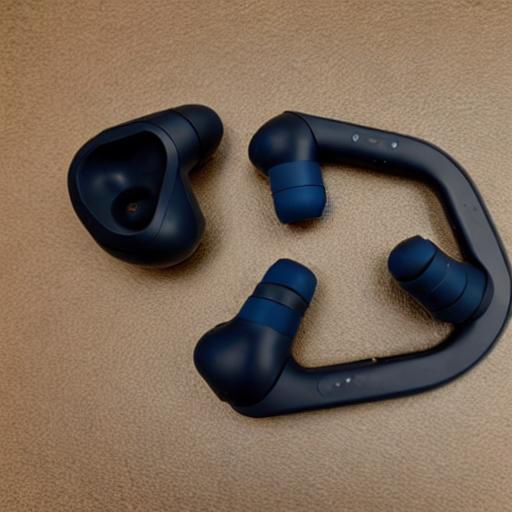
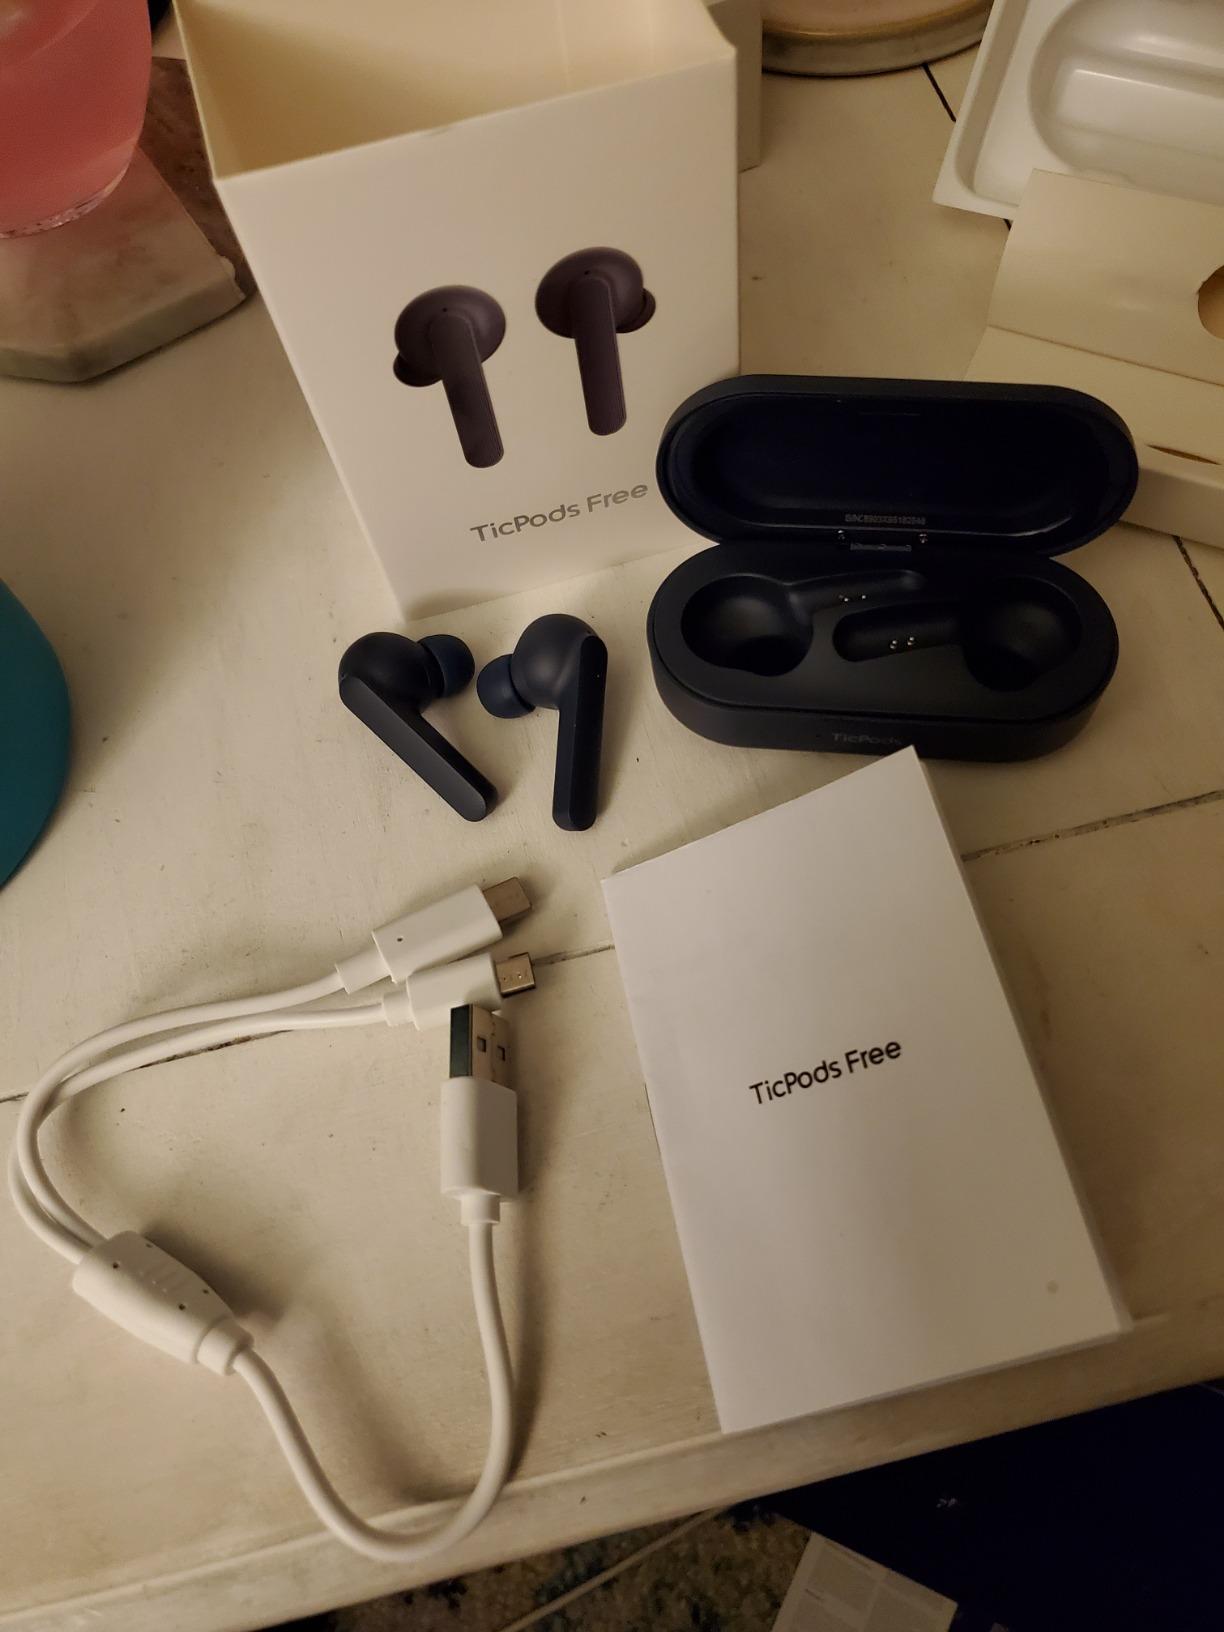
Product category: earbuds
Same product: no